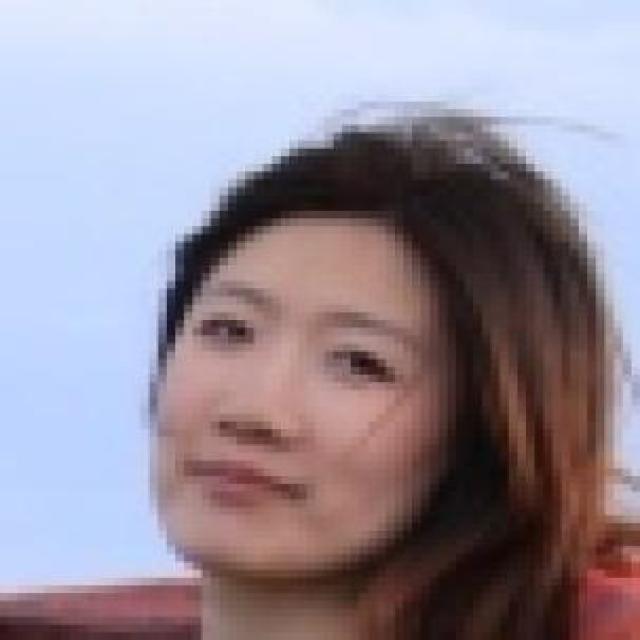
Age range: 21-44